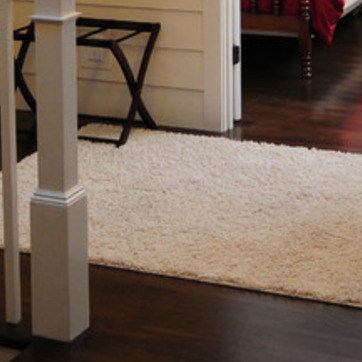
Material: carpet